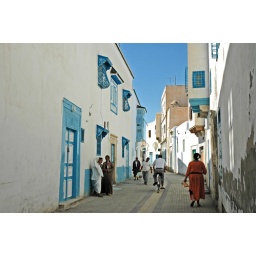
walking down a road in Kairouan